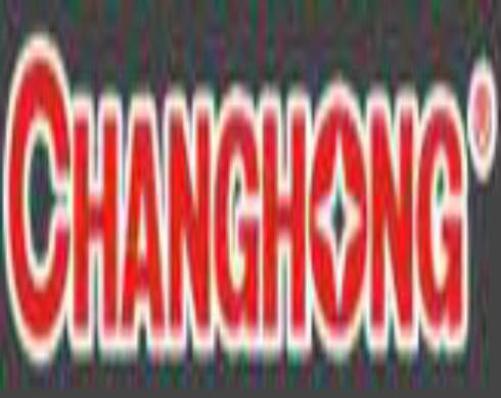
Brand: changhong
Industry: Electronic